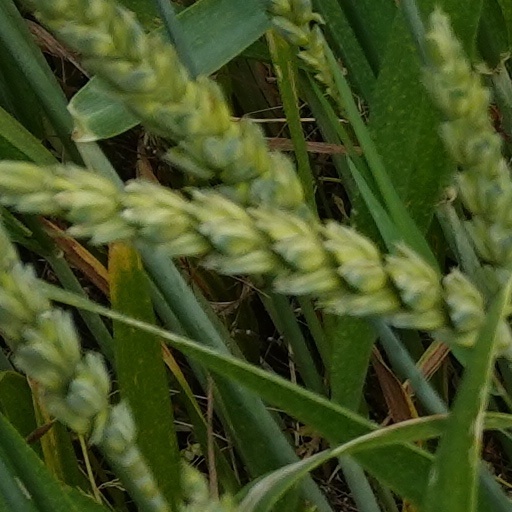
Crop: wheat